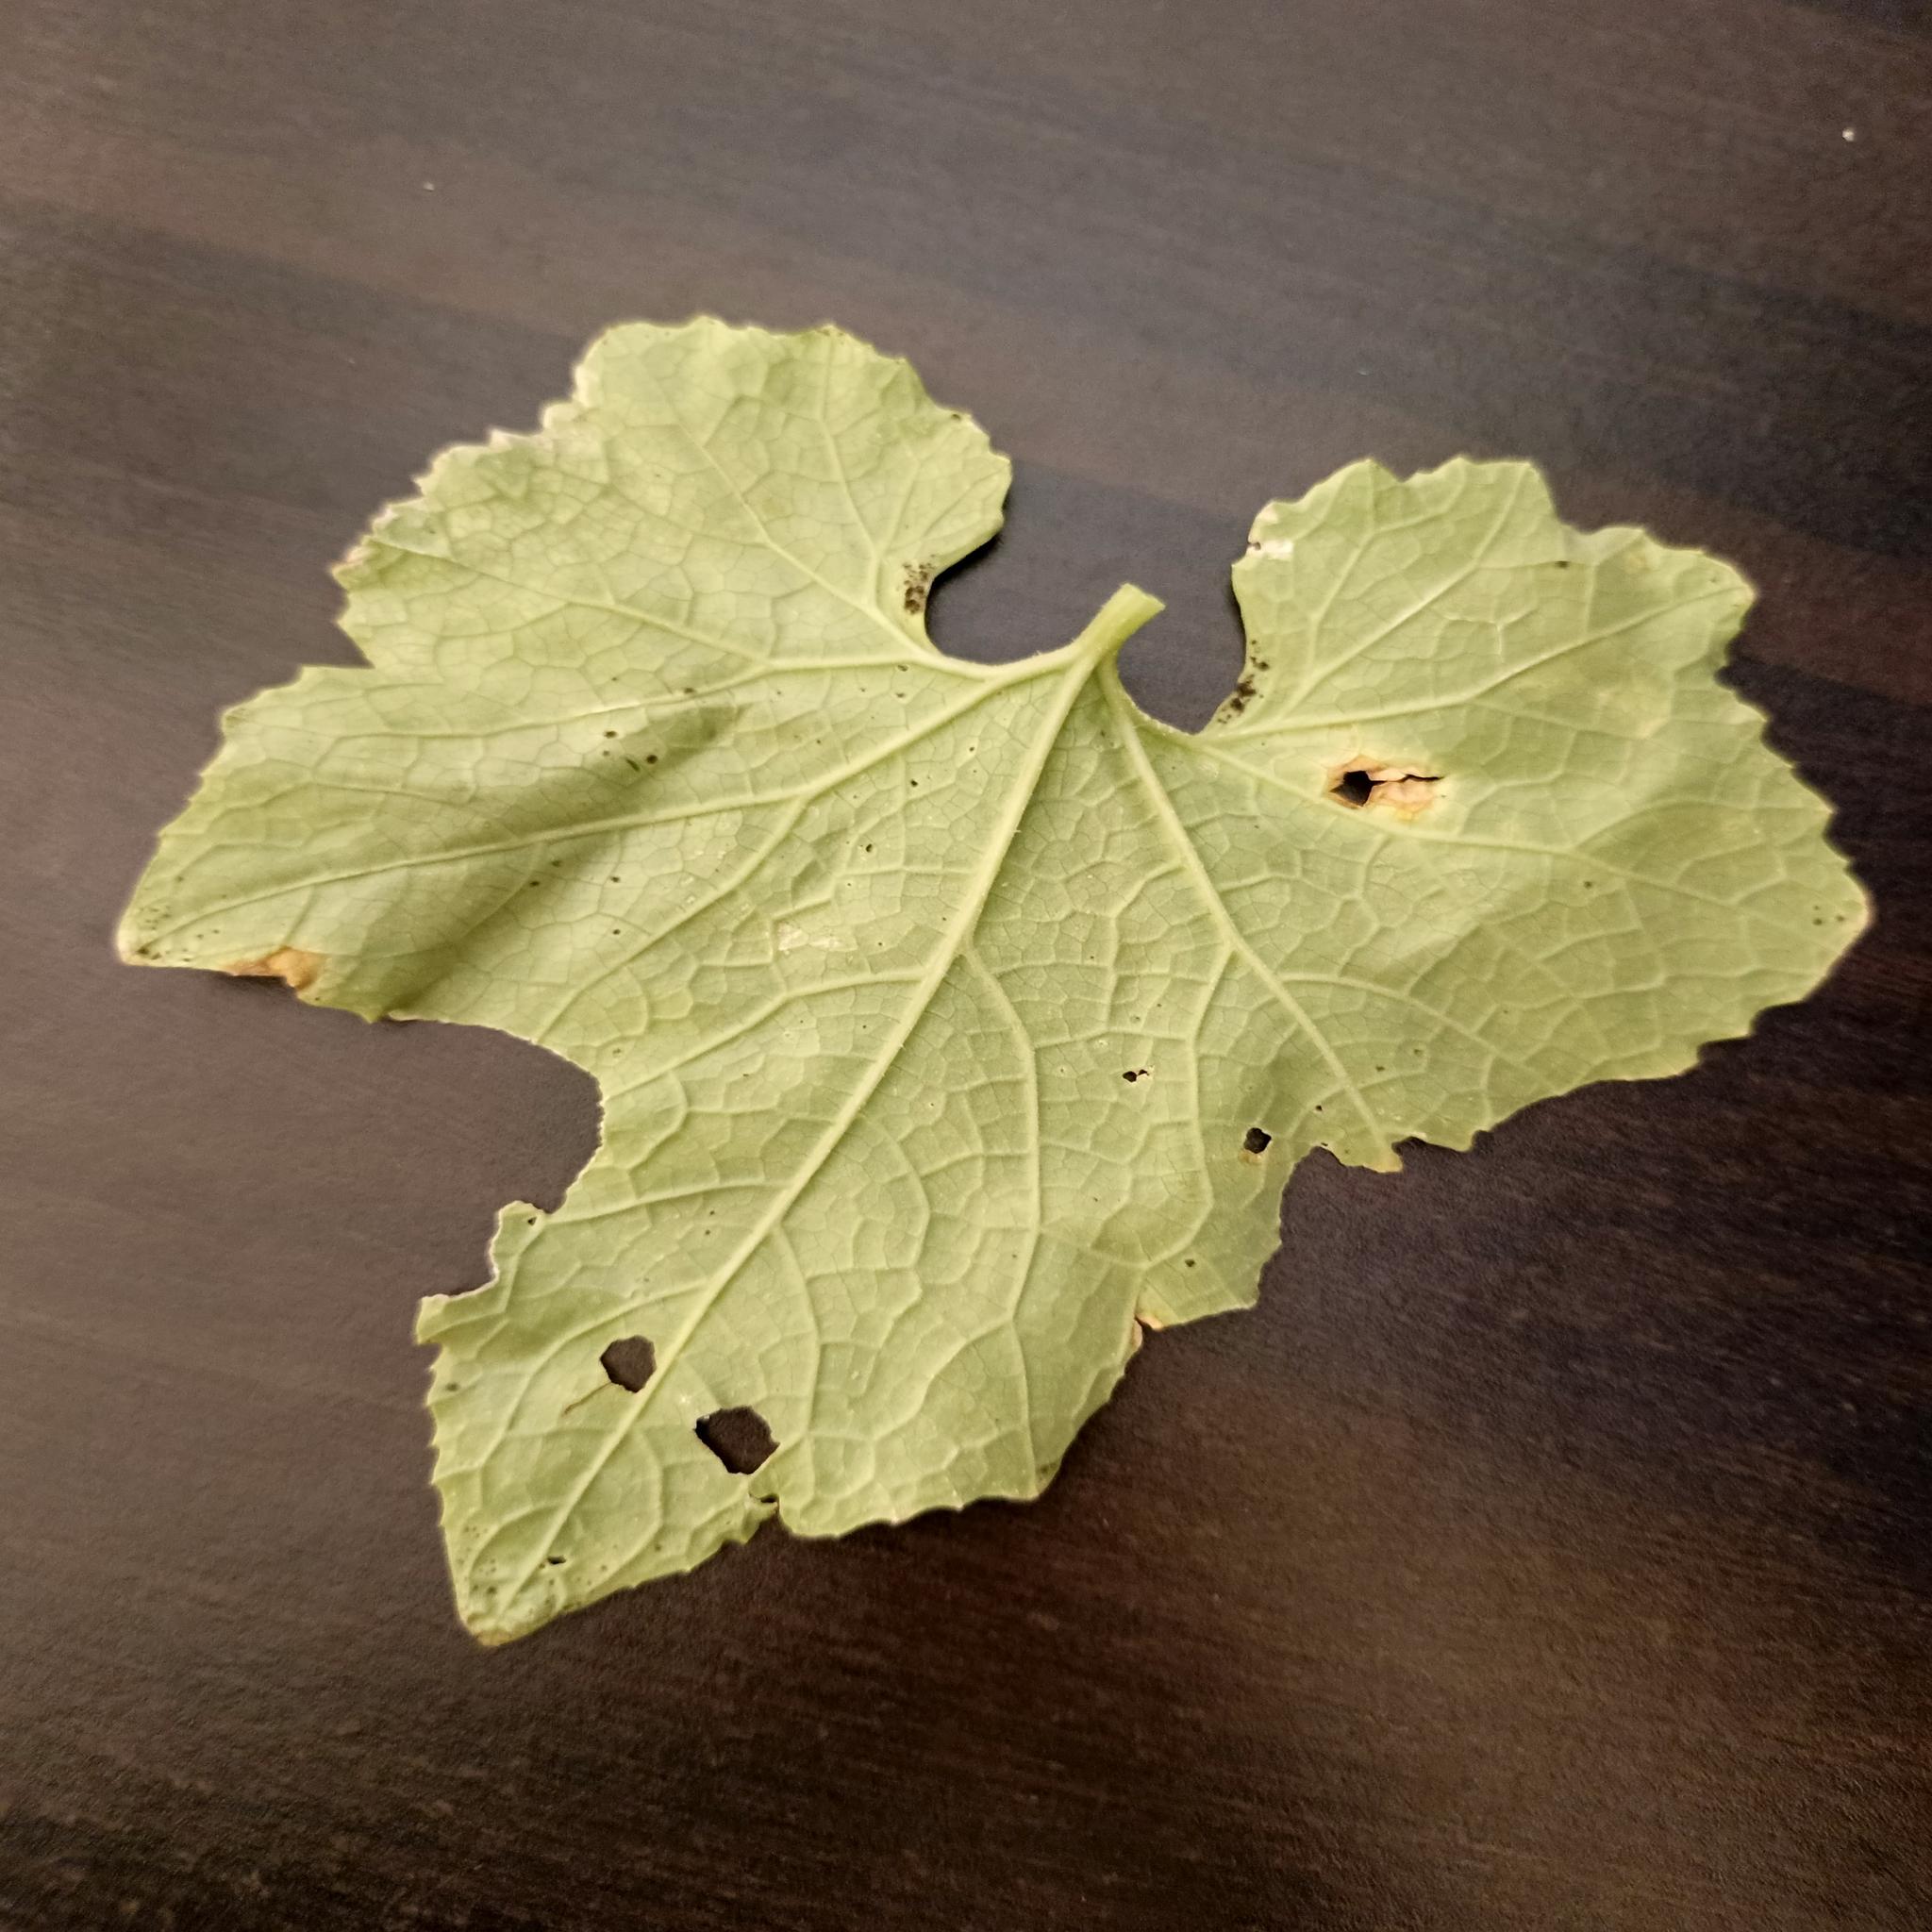
Label: Downy mildew